Reliance (yacht)

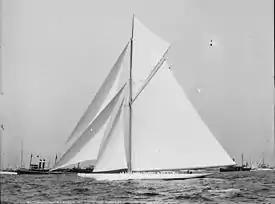
"Reliance" crossing finish line August 25, 1903

Reliance was the 1903 America's Cup defender designed by Nat Herreshoff.